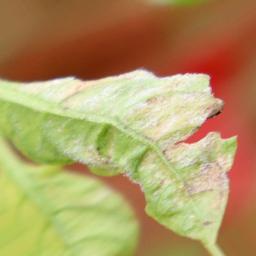
Label: powdery mildew